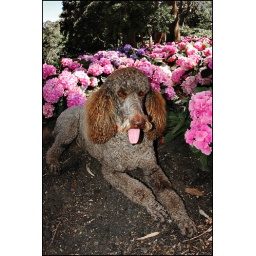
Lord Irvines dogs Coco &amp;amp; CaseyPink tongue in the pink hydrangas